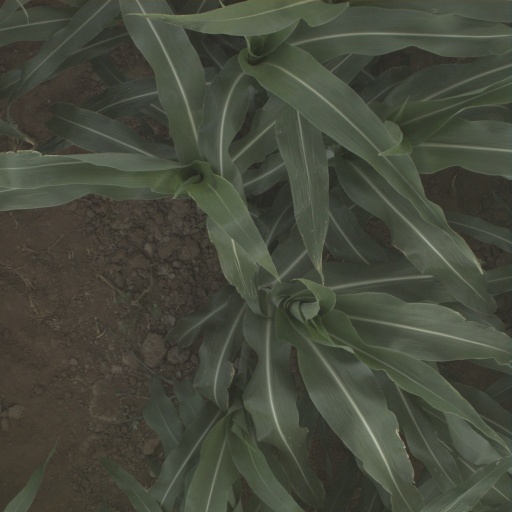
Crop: sorghum